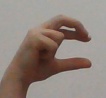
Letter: thal